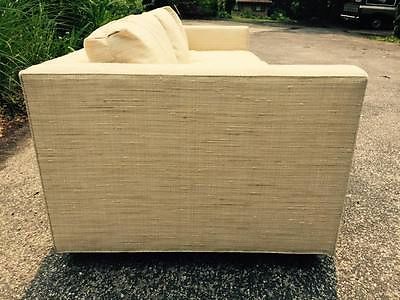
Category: sofa